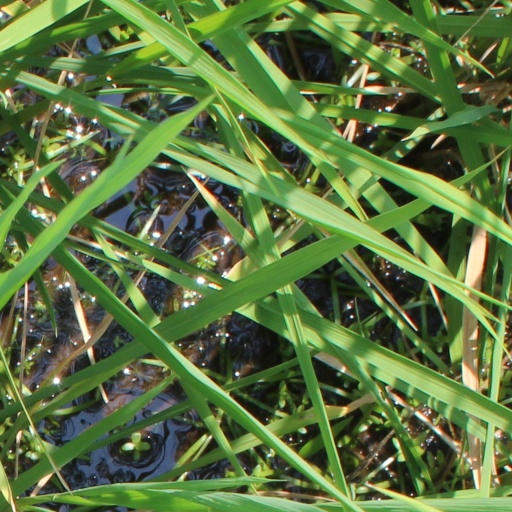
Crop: rice